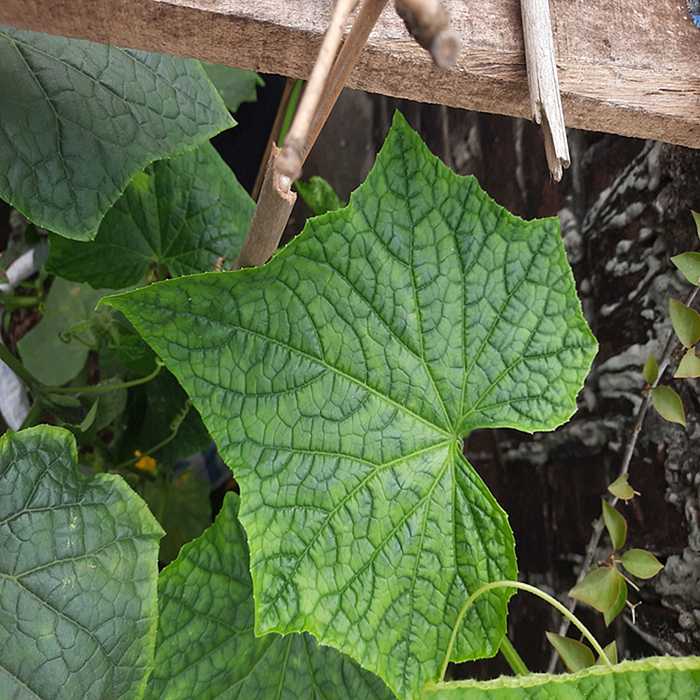
Plant: Cucumber
Label: Fresh leaf